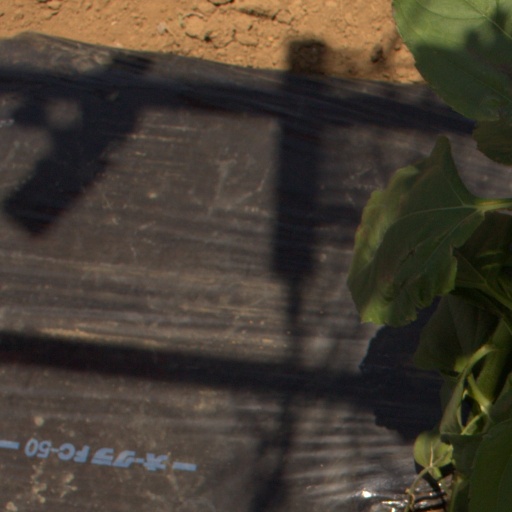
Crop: Jerusalem artichoke